Jake Reed (baseball)

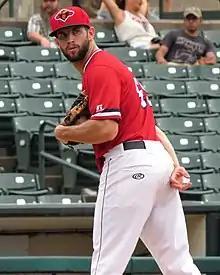
Reed with the Rochester Red Wings in 2017

Jacob Hubert Reed (born September 29, 1992) is an American former professional baseball pitcher. He played in Major League Baseball (MLB) for the Los Angeles Dodgers, New York Mets, and Baltimore Orioles. He played college baseball for the Oregon Ducks.